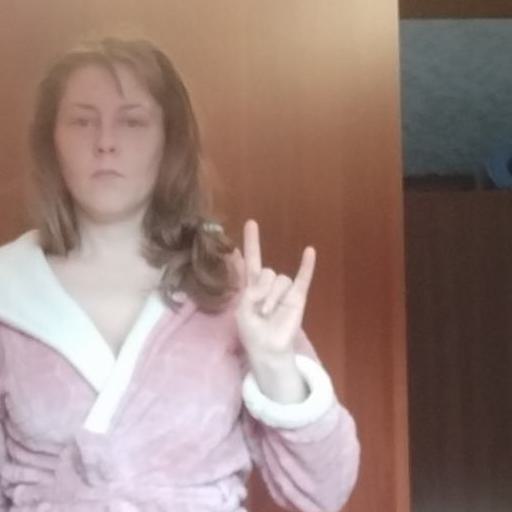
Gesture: rock